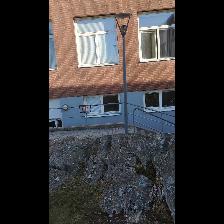
Label: NonHuman